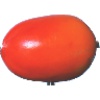
Label: Kaki 1